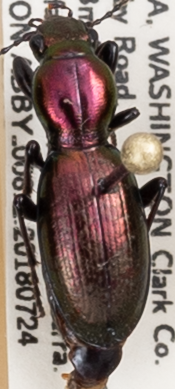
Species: Zacotus matthewsii
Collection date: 2018-07-24
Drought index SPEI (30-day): -1.13
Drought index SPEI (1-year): -0.62
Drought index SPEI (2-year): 0.71